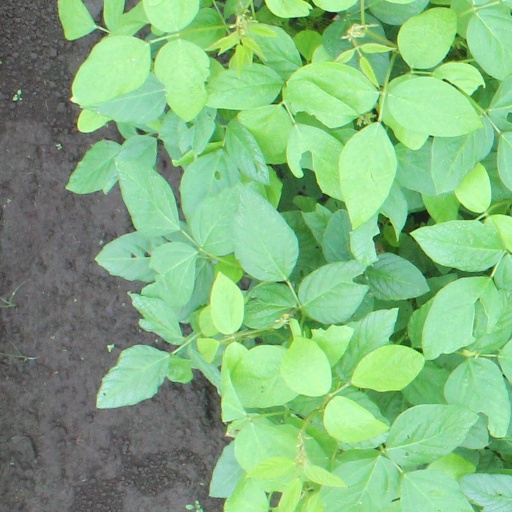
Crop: soybean